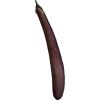
Label: Eggplant long 1